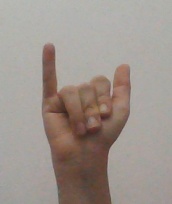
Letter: ya